The Vampires of Venice

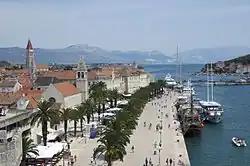
Trogir, Croatia was used as the filming location for 16th-century Venice.

The read-through of "The Vampires of Venice" took place on 23 November 2009. It is the first "Doctor Who" episode to be directed by Campbell and the first co-produced by Patrick Schweitzer. The episode was filmed in the fifth production block with "Vincent and the Doctor". Due to the fact it would take time to cover up all the modern shops found in present-day Venice, the episode was filmed in the coastal town of Trogir, Croatia in late 2009. The Venetians had actually colonised Trogir, and the city bears much historical architecture, including some that was influenced by Venice. The interior of the Calvierri house was filmed at Atlantic College, Caerphilly Castle, Castell Coch, and the Town Hall of Trogir, while the Llancaich Fawr Manor, a 16th-century manor house near Cardiff, was used as Guido's home. The production team incorporated the Calvierri crest into as many locations as possible and the art department designed a "fish gargoyle" for the tower of the Calvierri house. A church tower in Trogir was used for the climax; this scene was challenging to film because of the stunts for Smith and a stunt double. The roof of the tower was constructed in the studio and some of the scene was filmed there in front of a greenscreen.